Rotary kiln

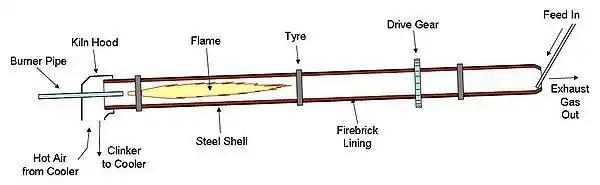
General layout of a direct fired countercurrent rotary kiln used in cement manufacture

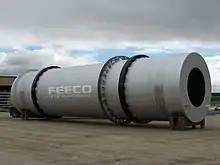
Rotary kiln body, with drive gear and 2 tyres (riding rings)

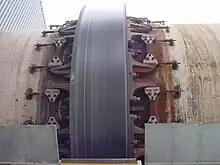
Kiln tyre closeup showing typical chair arrangement

A rotary kiln is a pyroprocessing device used to raise materials to a high temperature (calcination) in a continuous process. Materials produced using rotary kilns include: